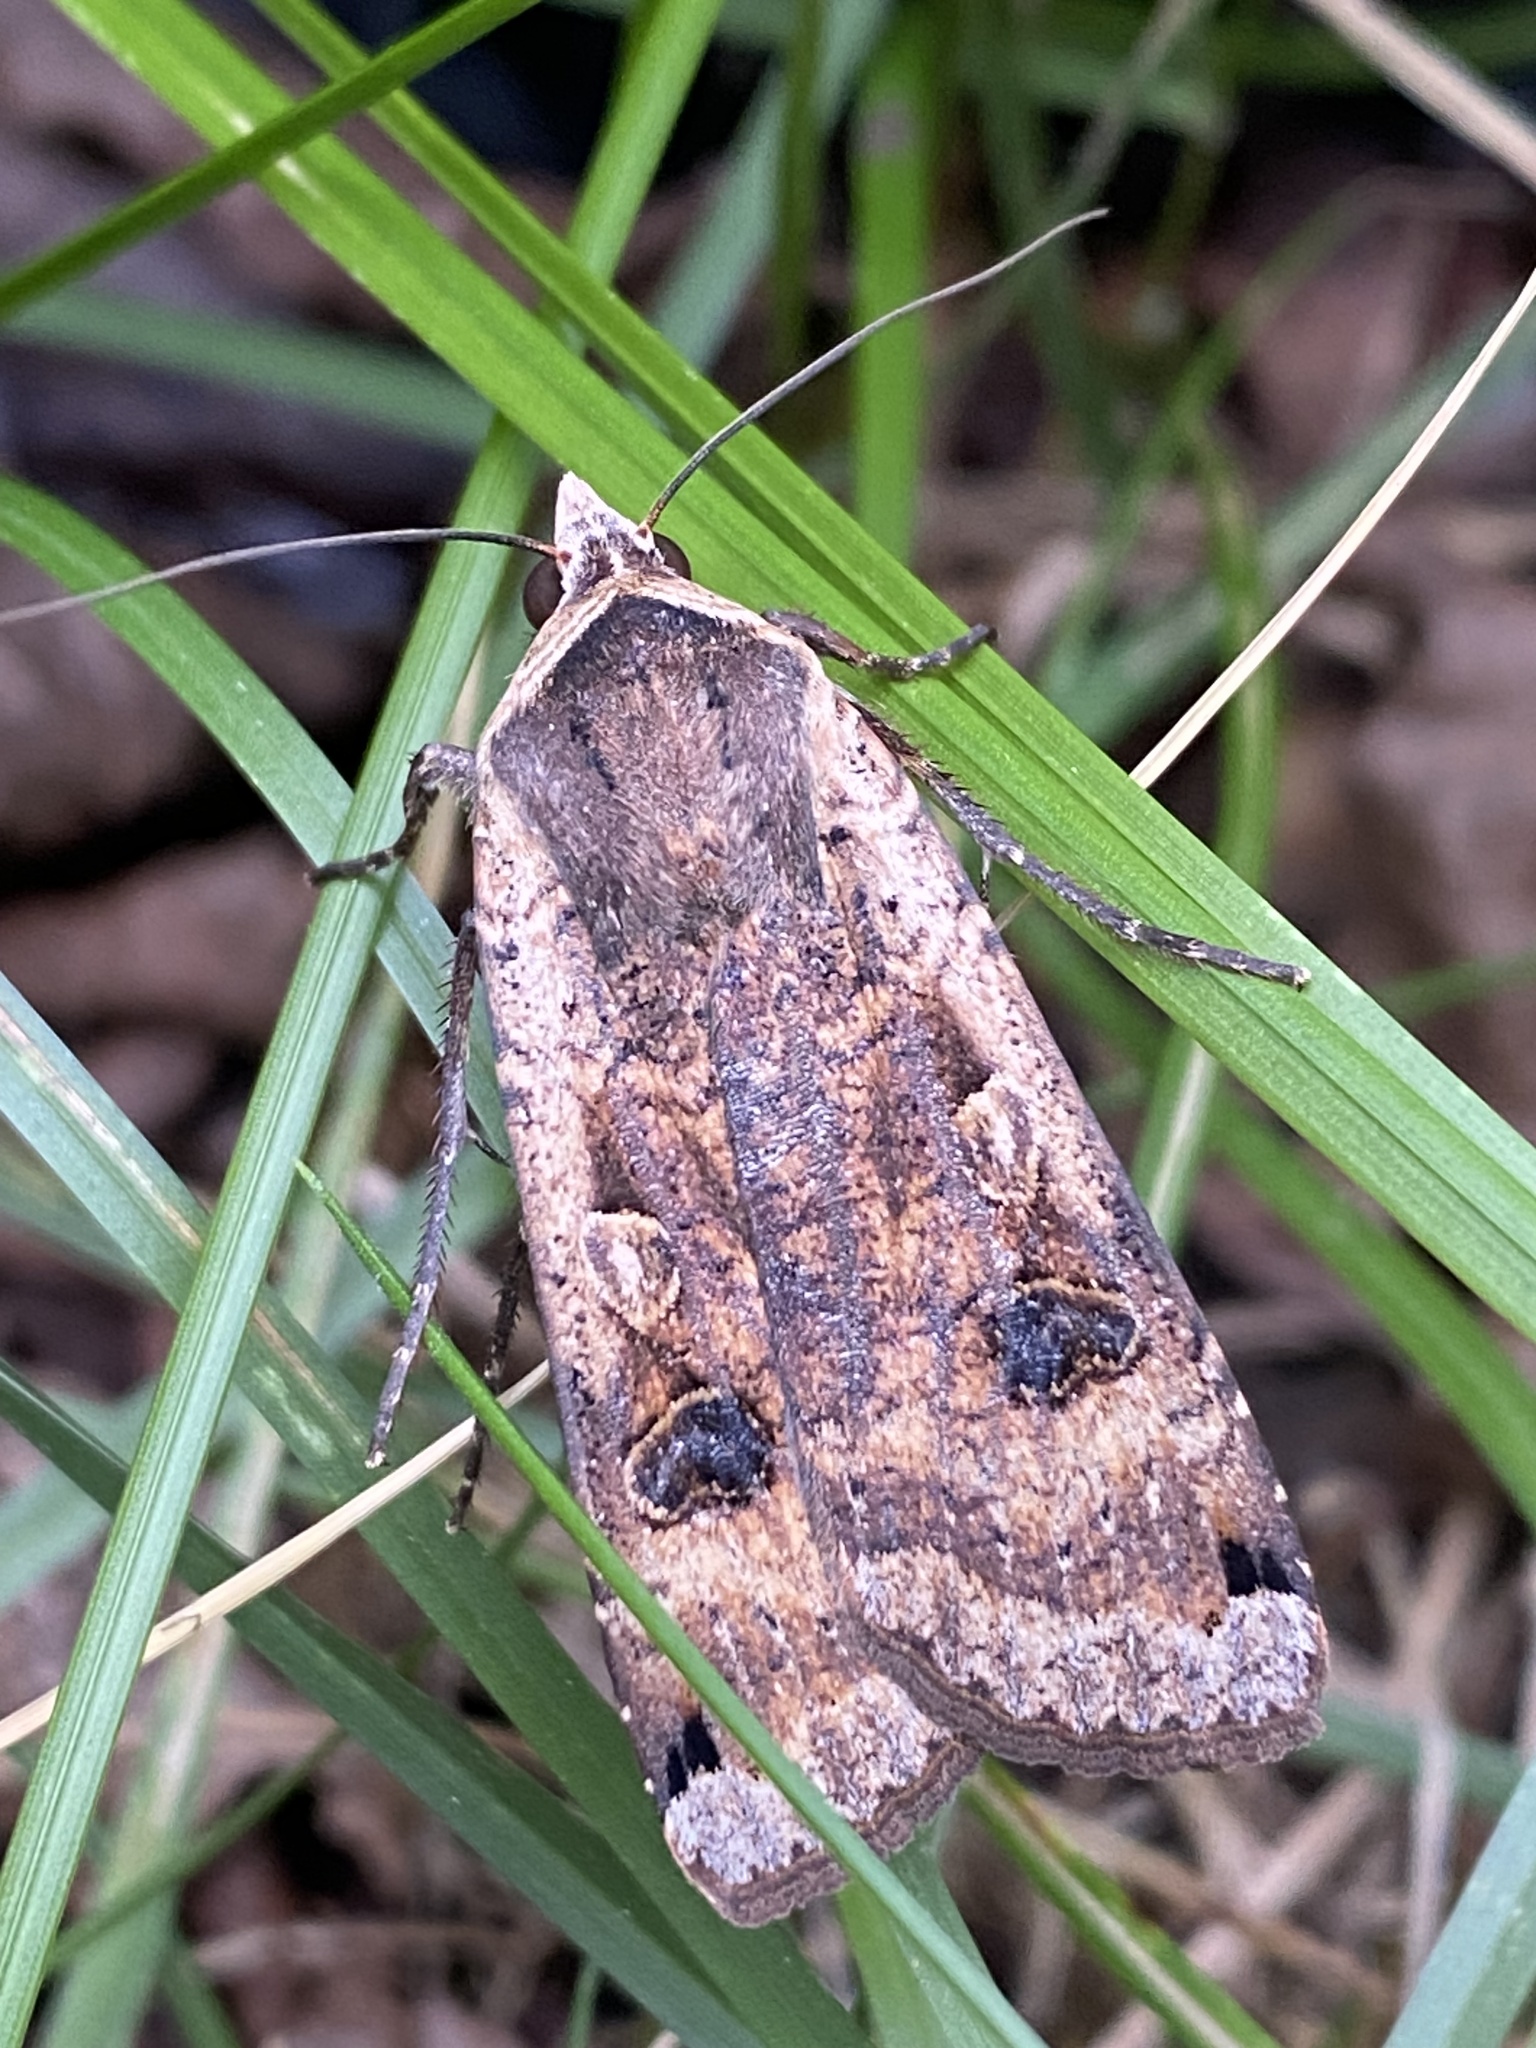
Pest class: cutworms